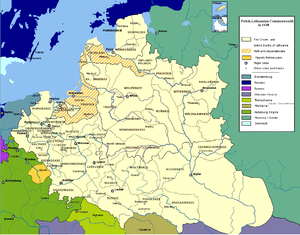
Le soulèvement de Khmelnytsky est une révolte des cosaques d'Ukraine contre la Pologne-Lituanie entre 1648 et 1654-1657.
Cet article recense l'évolution territoriale de la Pologne, de façon chronologique. Il liste les modifications internes et externes des différentes entités ayant précédé la Pologne actuelle.
La guerre russo-polonaise de 1654-1667 est un conflit majeur entre le tsarat de Russie et la République des Deux Nations. Entre 1655 et 1660, la République des Deux Nations est aussi le théâtre de la Première guerre du Nord, c'est pourquoi cette période est connue en Pologne comme celle du Déluge. La République a tout d'abord essuyé des défaites, puis a regagné du terrain et la plupart de ses batailles. Cependant, son économie dévastée n'était pas en mesure de financer un si long conflit. Aux prises avec une crise intérieure et une guerre civile, la Pologne s'est vue forcée de signer une trêve. La guerre s'est soldée par un gain territorial substantiel pour les Russes et marque le début de l'ascension de la Russie en tant que grande puissance d'Europe de l'Est.